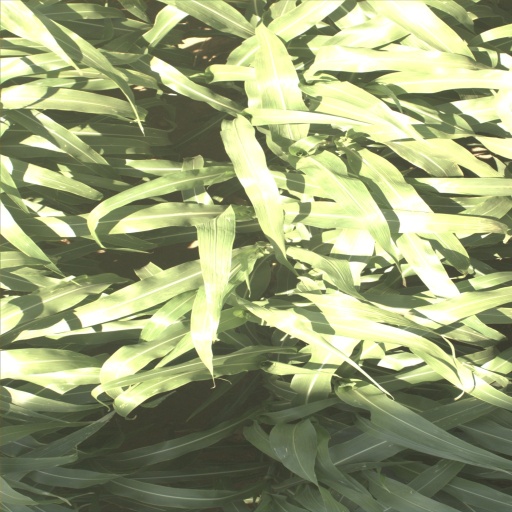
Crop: sorghum